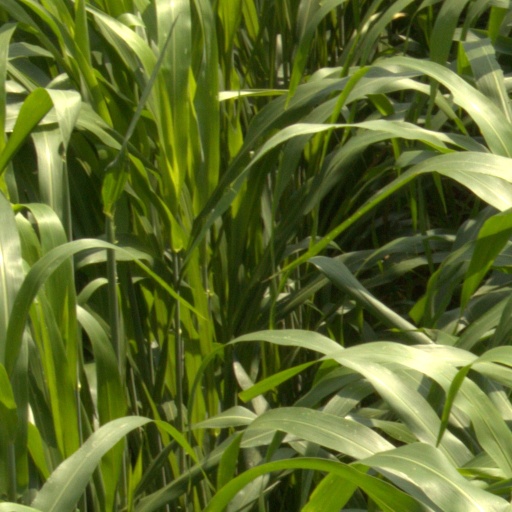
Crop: sorghum